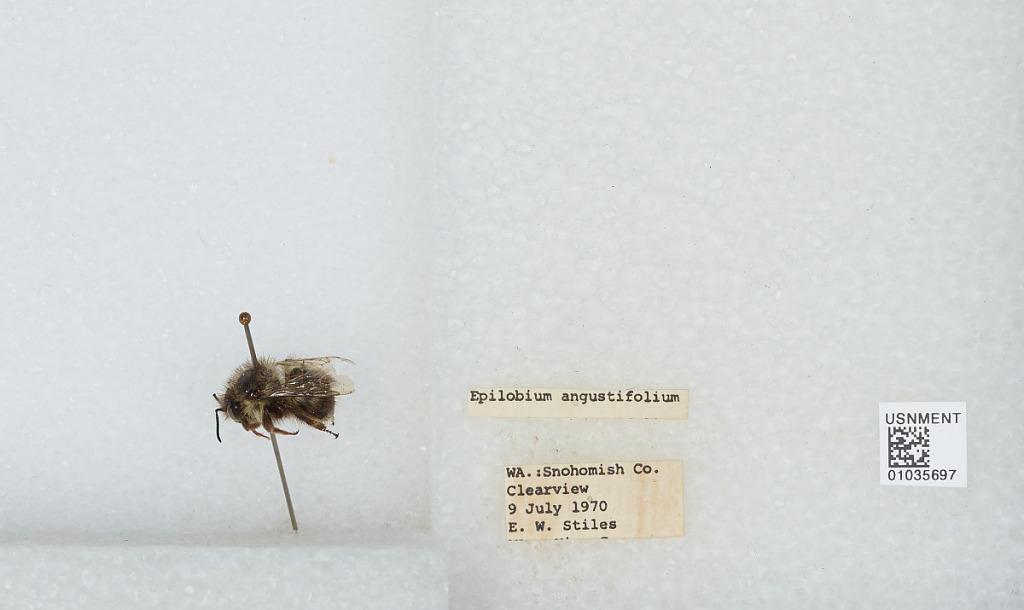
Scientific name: Bombus (Pyrobombus) mixtus Cresson
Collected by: E. Stiles
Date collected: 1970-7-9
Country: United States
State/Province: Washington
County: Snohomish
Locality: Clearview
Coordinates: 47.8292, -122.145